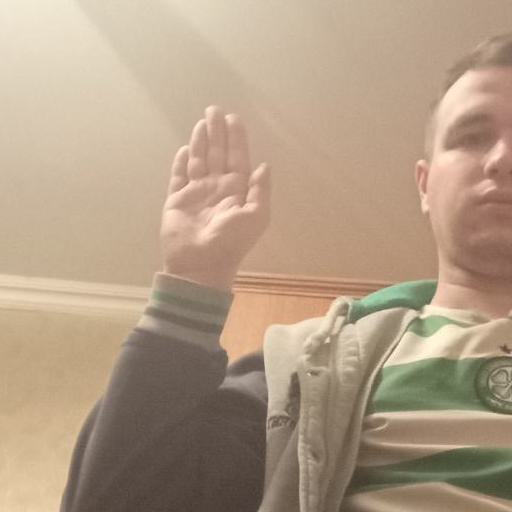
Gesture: stop